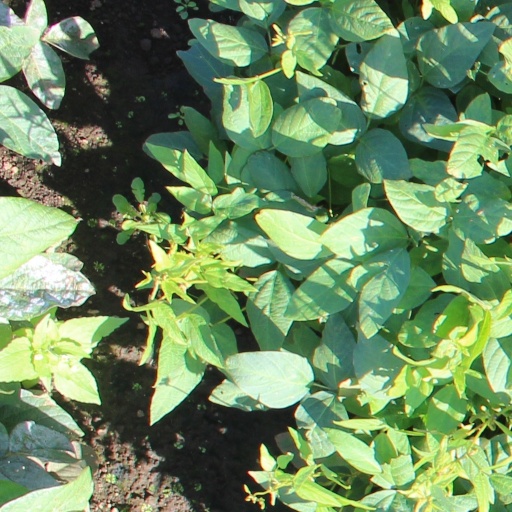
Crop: soybean